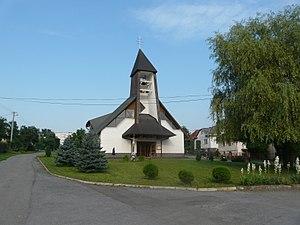
Poša est un village de Slovaquie situé dans la région de Prešov.